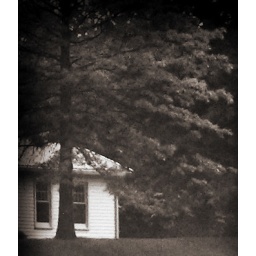
house in the trees